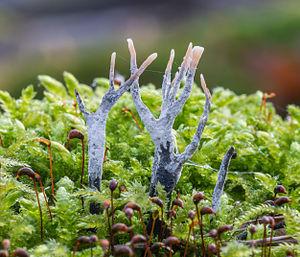
La Xylaire du bois est une espèce de champignons ascomycètes de la famille des xylariacées.